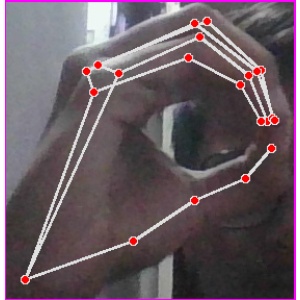
अक्षर: ठ